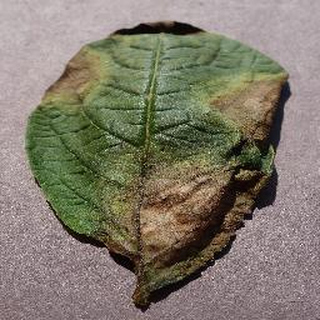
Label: potato_late_blight